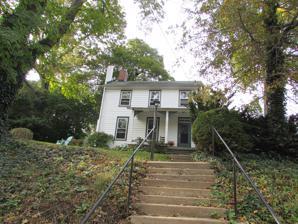
Building: Hickman Blacksmith Shop and House
Country: United States of America
Year built: 1860
Historic buildings in Delaware, United States United States historic place Hickman Blacksmith Shop and House U.S. National Register of Historic Places The front of the Hickman House, flanked by large sugar maples Show map of Delaware Show map of the United States Location 1201 and 1203 Greenbank Rd., Marshallton, Delaware Coordinates 39°43′44″N 75°38′18″W / 39.72889°N 75.63833°W / 39.72889; -75.63833 Area 0.7 acres (0.28 ha) Built 1899 ( 1899 ) Architectural style Side-Passage w/ Stick Trim NRHP reference No. 94001078 Added to NRHP September 2, 1994 Hickman Blacksmith Shop and House , also known as the Chas. C. Connell Roofing, Gutter, and Siding Co. and Jeffrey and Pamella Seemans House, is a historic home and blacksmith shop located at Marshallton , New Castle County, Delaware . The shop was built about 1899, and is a rectangular, frame, 1 + 1 ⁄ 2 -story building on a high stone foundation.  The house was built about 1860, and is a side-passage plan, frame, 2-story dwelling on a stone foundation, with Stick trim and modest interior finish. It was added to the National Register of Historic Places in 1994. References